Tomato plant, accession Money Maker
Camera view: tilt-top (135 deg); turntable rotation: 0 degrees
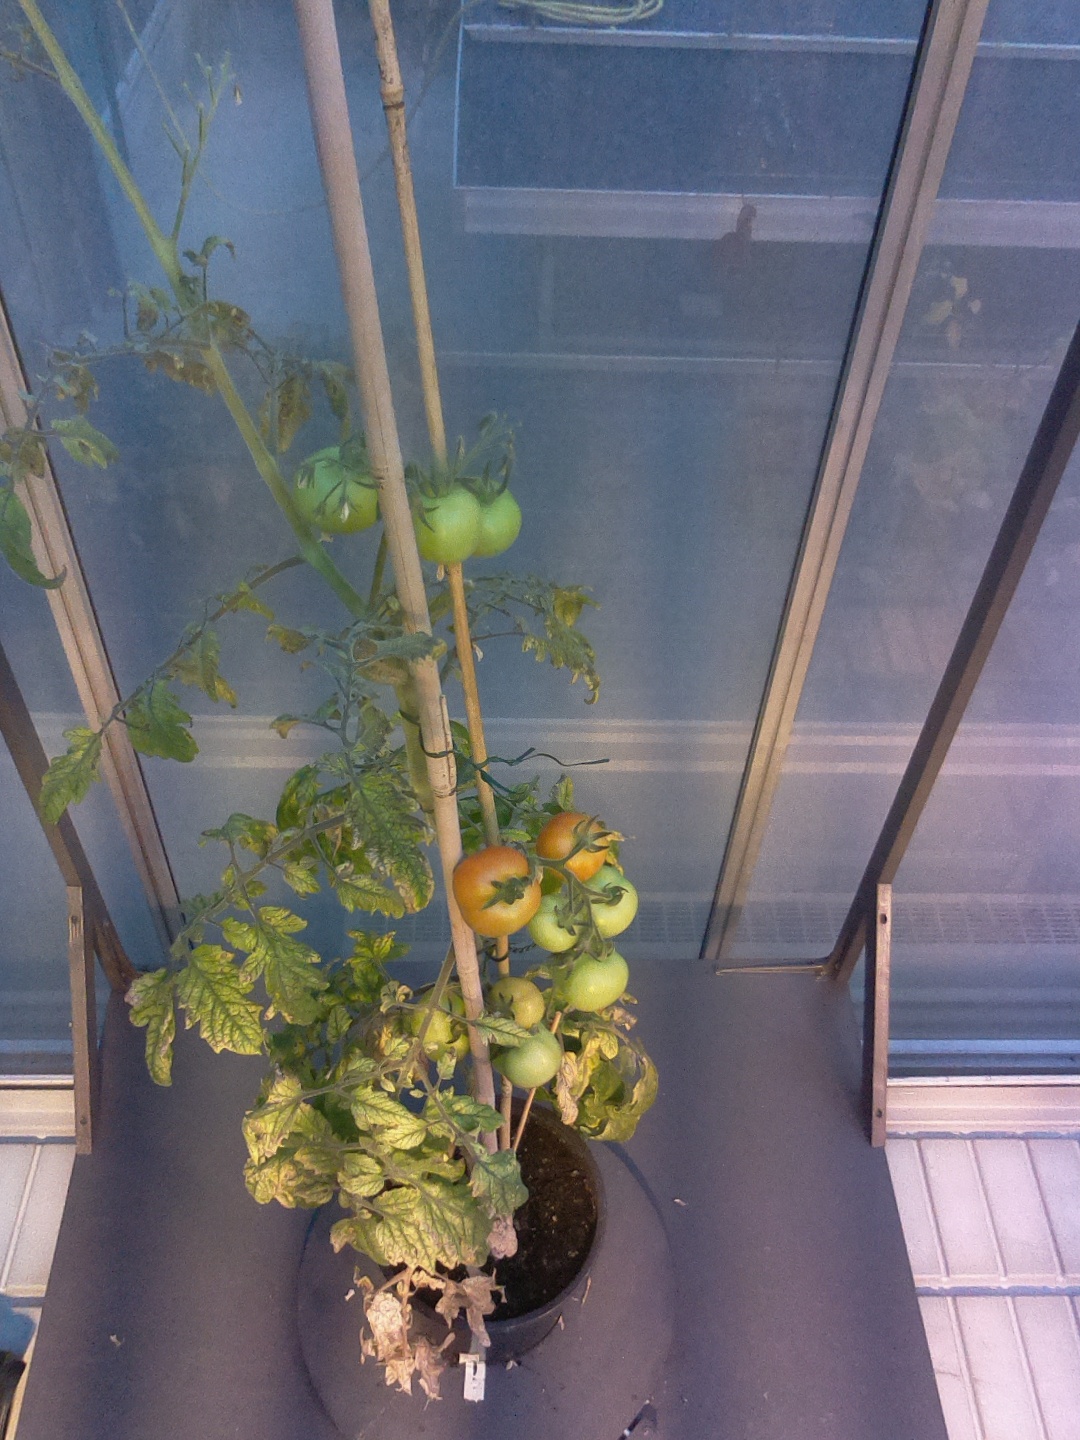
BBCH growth stage 80: fruits start showing typical ripe color (orange -> red)